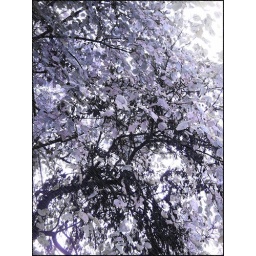
The photo was originally orange and yellow because I took this in fall. I was ready for winter though.